Raymond Charles Vietzen

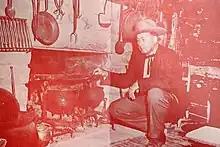
Col. Vietzen at the hearth in Honeysuckle Cabin

Raymond Charles Vietzen was an American automobile dealer, artifact collector, and amateur archaeologist. As prolific author and artist from Elyria, Ohio, he wrote and illustrated numerous articles, books, and chapters in edited volumes on the history and prehistory of North America winning him many honors—chief among them the title of "Colonel." Col. Vietzen is probably best known for establishing the Indian Ridge Museum in 1930 and for founding the Archaeological Society of Ohio (formerly the Ohio Indian Relic Collectors Society), whereby he presided as its editor, president, secretary, and treasurer from 1941 to 1980. Most of his publications are dedicated to the excavations that he led at many famous archaeological sites in Illinois, Kentucky, Ohio, Oklahoma, and Tennessee. His relic collection was sold by Old Barn Auction between 1998 and 1999 grossing $1,777,652. In 2000, Colonel Matthew W. Nahorn founded the New Indian Ridge Museum in Amherst, Ohio, celebrating Col. Vietzen's legacy. However, Col. Vietzen has received criticism for digging Native American graves, as well as the sale and trade of antiquities.